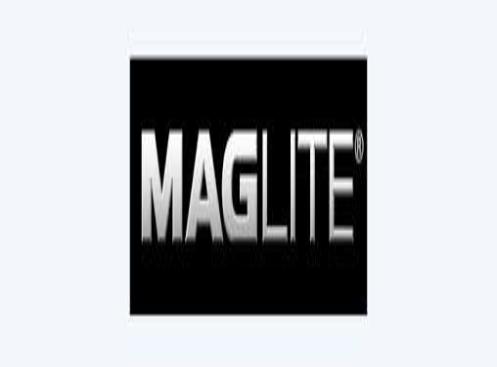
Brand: maglite
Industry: Necessities